Minnesota Wild

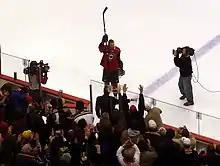
Marian Gaborik waves to the crowd after a five-goal performance against the New York Rangers in the 2007–08 season.

The Wild broke numerous franchise records during the 2007–08 season, including most goals and points (Marian Gaborik – 42 goals and 83 points). Also, Jacques Lemaire recorded his 500th career coaching win as the Wild clinched their first-ever Northwest Division title in a 3–1 victory over the Calgary Flames on April 3, 2008. They again faced the Colorado Avalanche in the conference quarterfinals, and the Wild held home-ice advantage. However, Minnesota came up short, being eliminated in six games by the Avalanche.